Jain philosophy

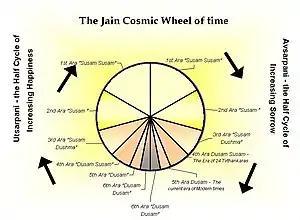
Division of time as envisaged by Jains.

According to Jainism, time is without beginning and eternal. The kālacakra, the cosmic wheel of time, rotates ceaselessly. The wheel of time is divided into two half-cycles, "utsarpiṇī" (ascending, a time of progressive prosperity and happiness) and "avasarpiṇī" (descending, a time of increasing sorrow and immorality).